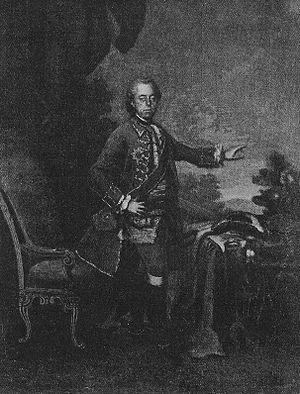
Karl Gotthelf von Hund de son titre complet : Karl Gotthelf, baron von Hund und Altengrotkau né le 11 septembre 1722 et mort le 8 novembre 1776 à Meiningen est un aristocrate allemand, fondateur de la Stricte Observance templière, rite maçonnique qui apparait en Allemagne vers 1755 et qui s'étend et perdure en Europe jusqu'à sa mort. L'influence de son régime imprègne le Rite écossais rectifié créé à l'issue du convent de Wilhelmsbad en 1782.